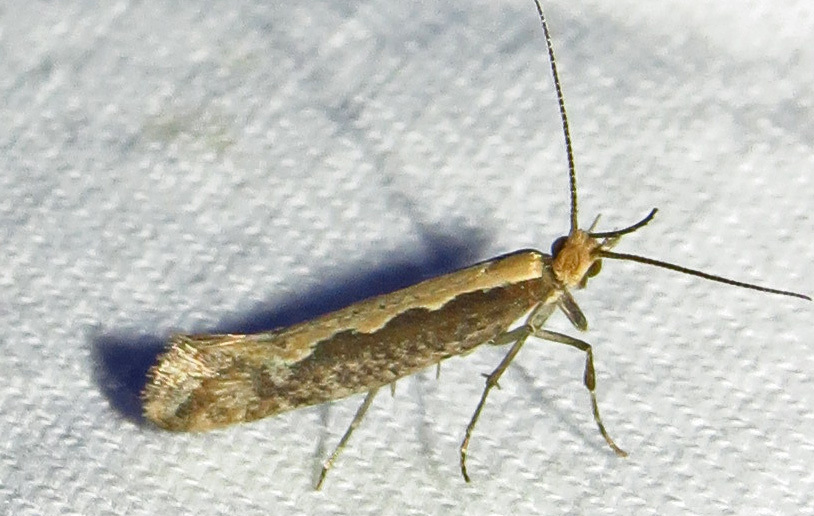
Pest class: diamondback_moth